Ototoxic medication

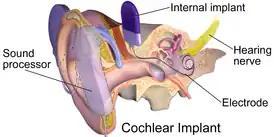
Illustration of a cochlear implant

Restorative care, which aims to regenerate hair cells that are damaged by ototoxic drugs, can also be considered. For example, the infusion of neurotrophic factors (neurotrophin-3) was shown to produce otoprotective effects. This protective agent was also found to be associated with the survival of cochlear spiral ganglion neurons after hearing loss or deafness.